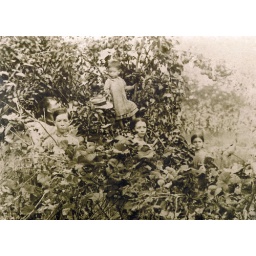
My dad's side... I think the little kid in the apple tree might be my grandfather, Joe Tucker